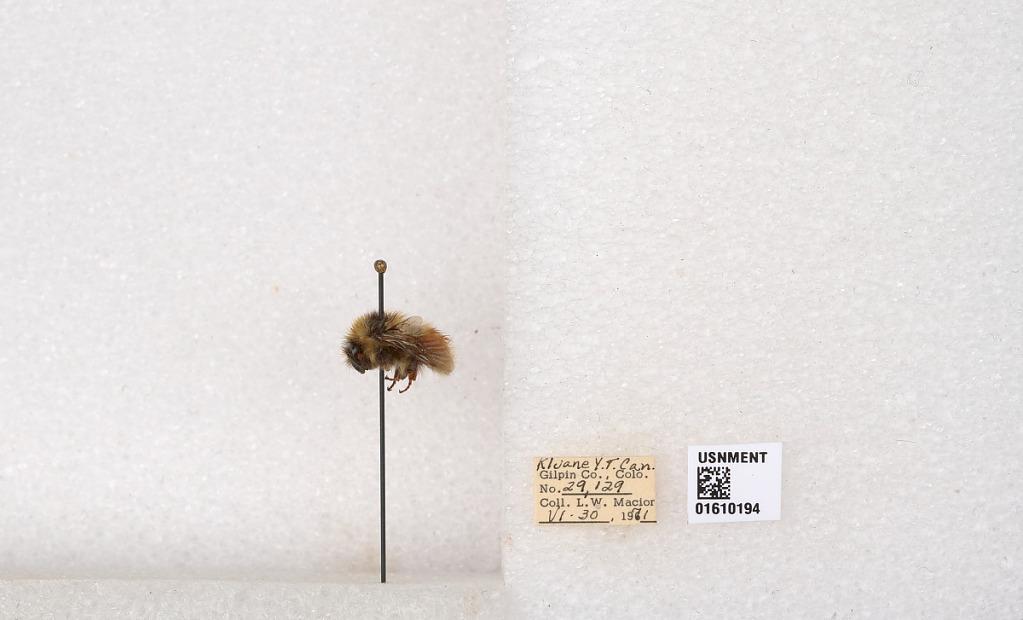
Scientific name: Bombus (Pyrobombus) sylvicola Kirby
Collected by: L. Macior
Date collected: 1971-6-30
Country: Canada
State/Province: Yukon Territory
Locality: Kluane National Park and Reserve
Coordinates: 60.7493, -139.504